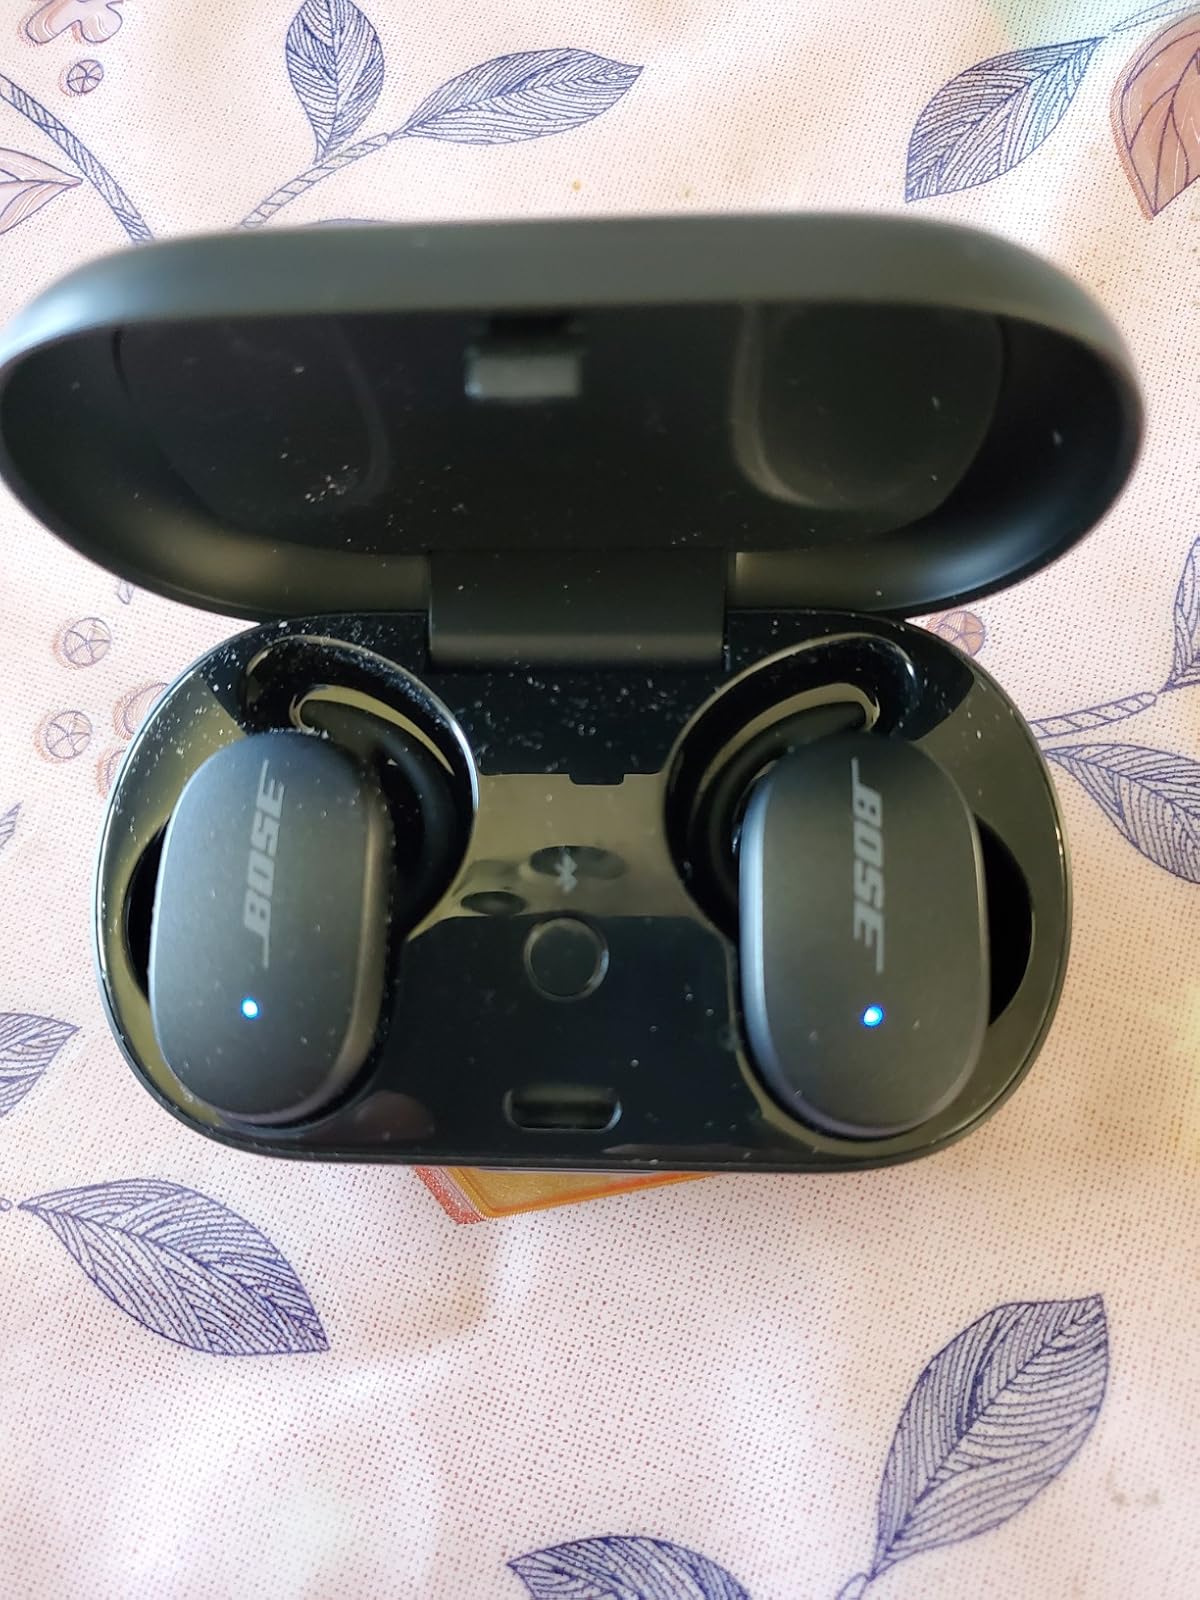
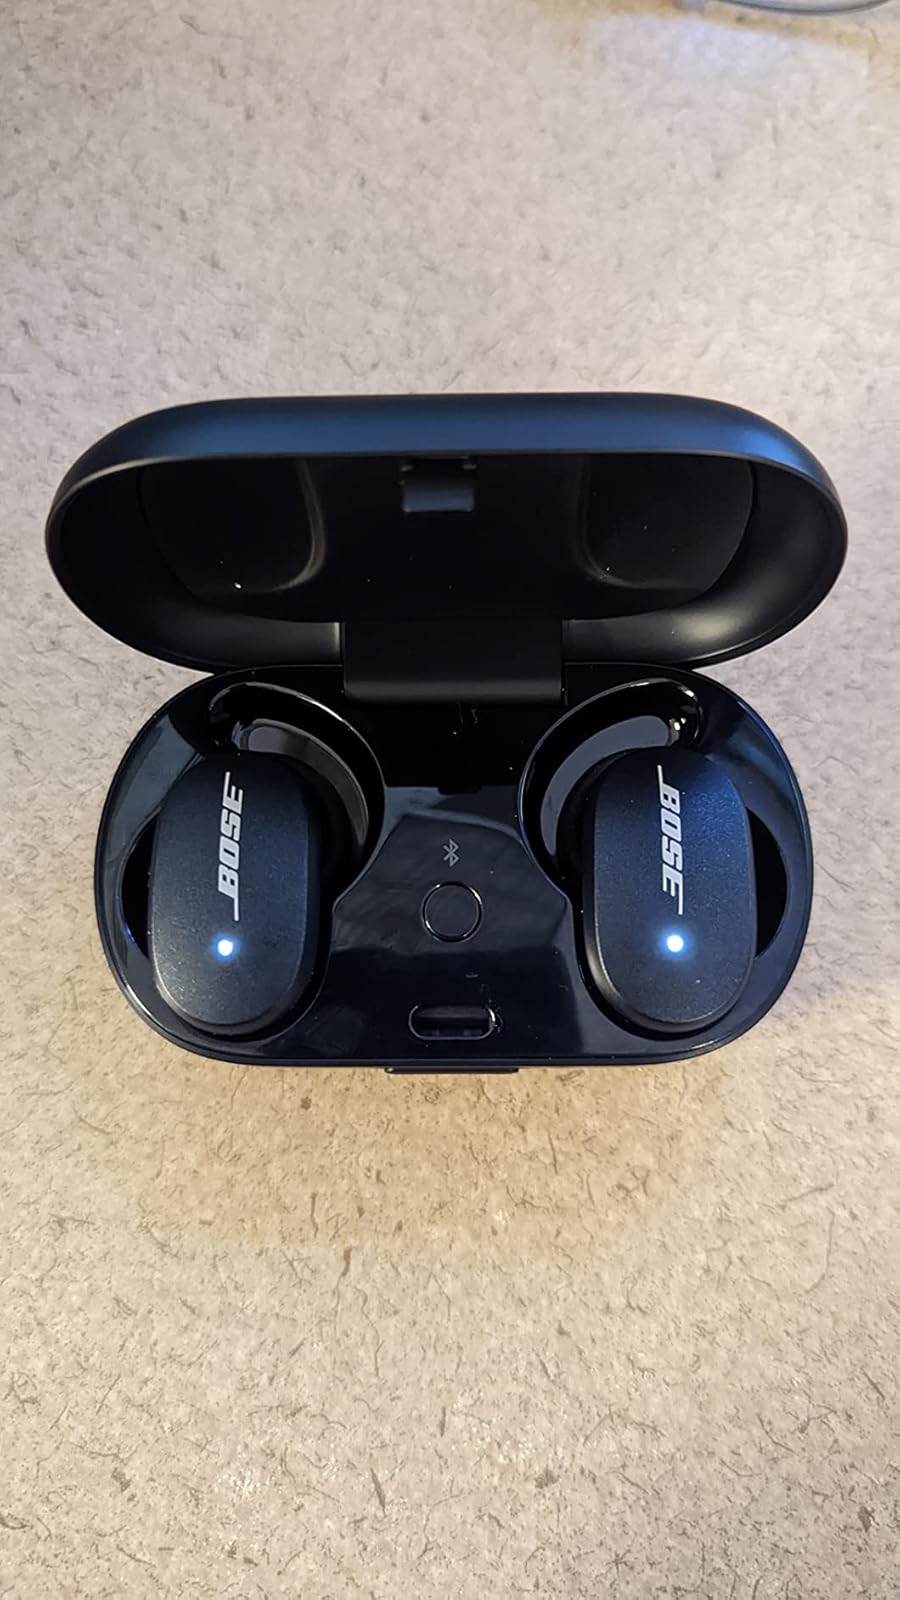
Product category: earbuds
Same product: yes